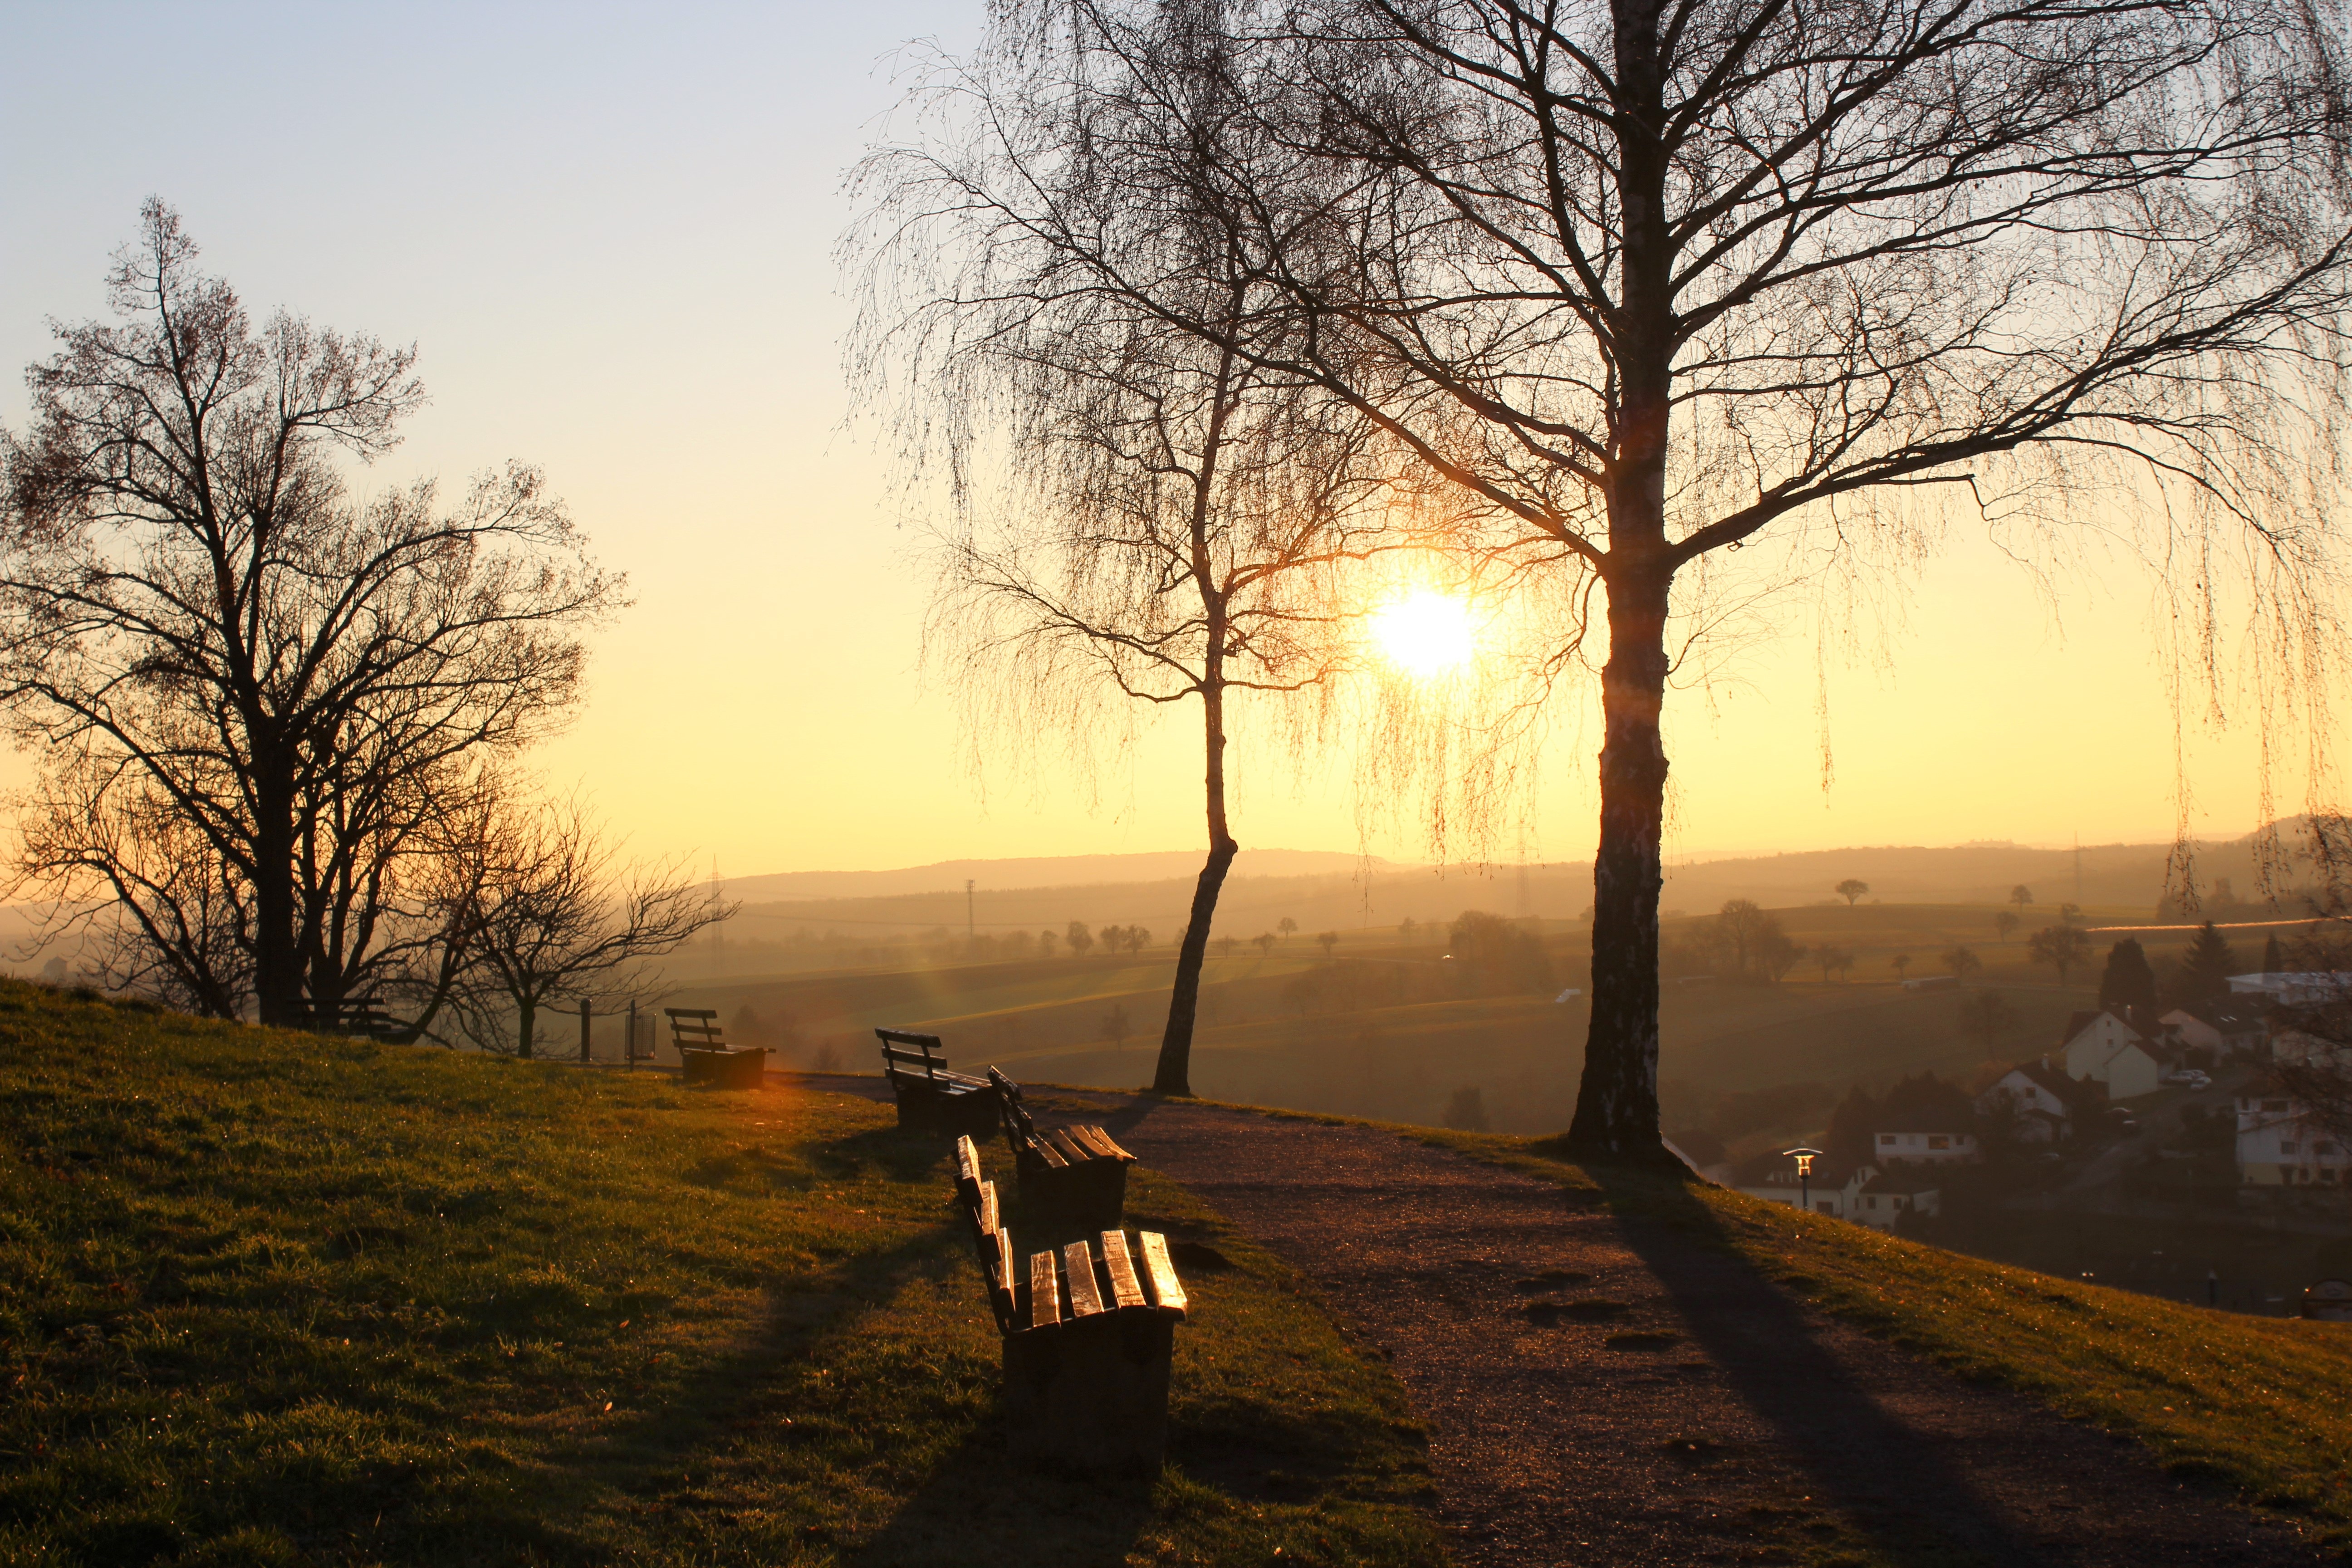
landscape, tree, nature, light, sun, sunrise, sunset, mist, sunlight, morning, dawn, dusk, evening, autumn, season, bank, back light, rural area, natural environment, atmospheric phenomenon, woody plant